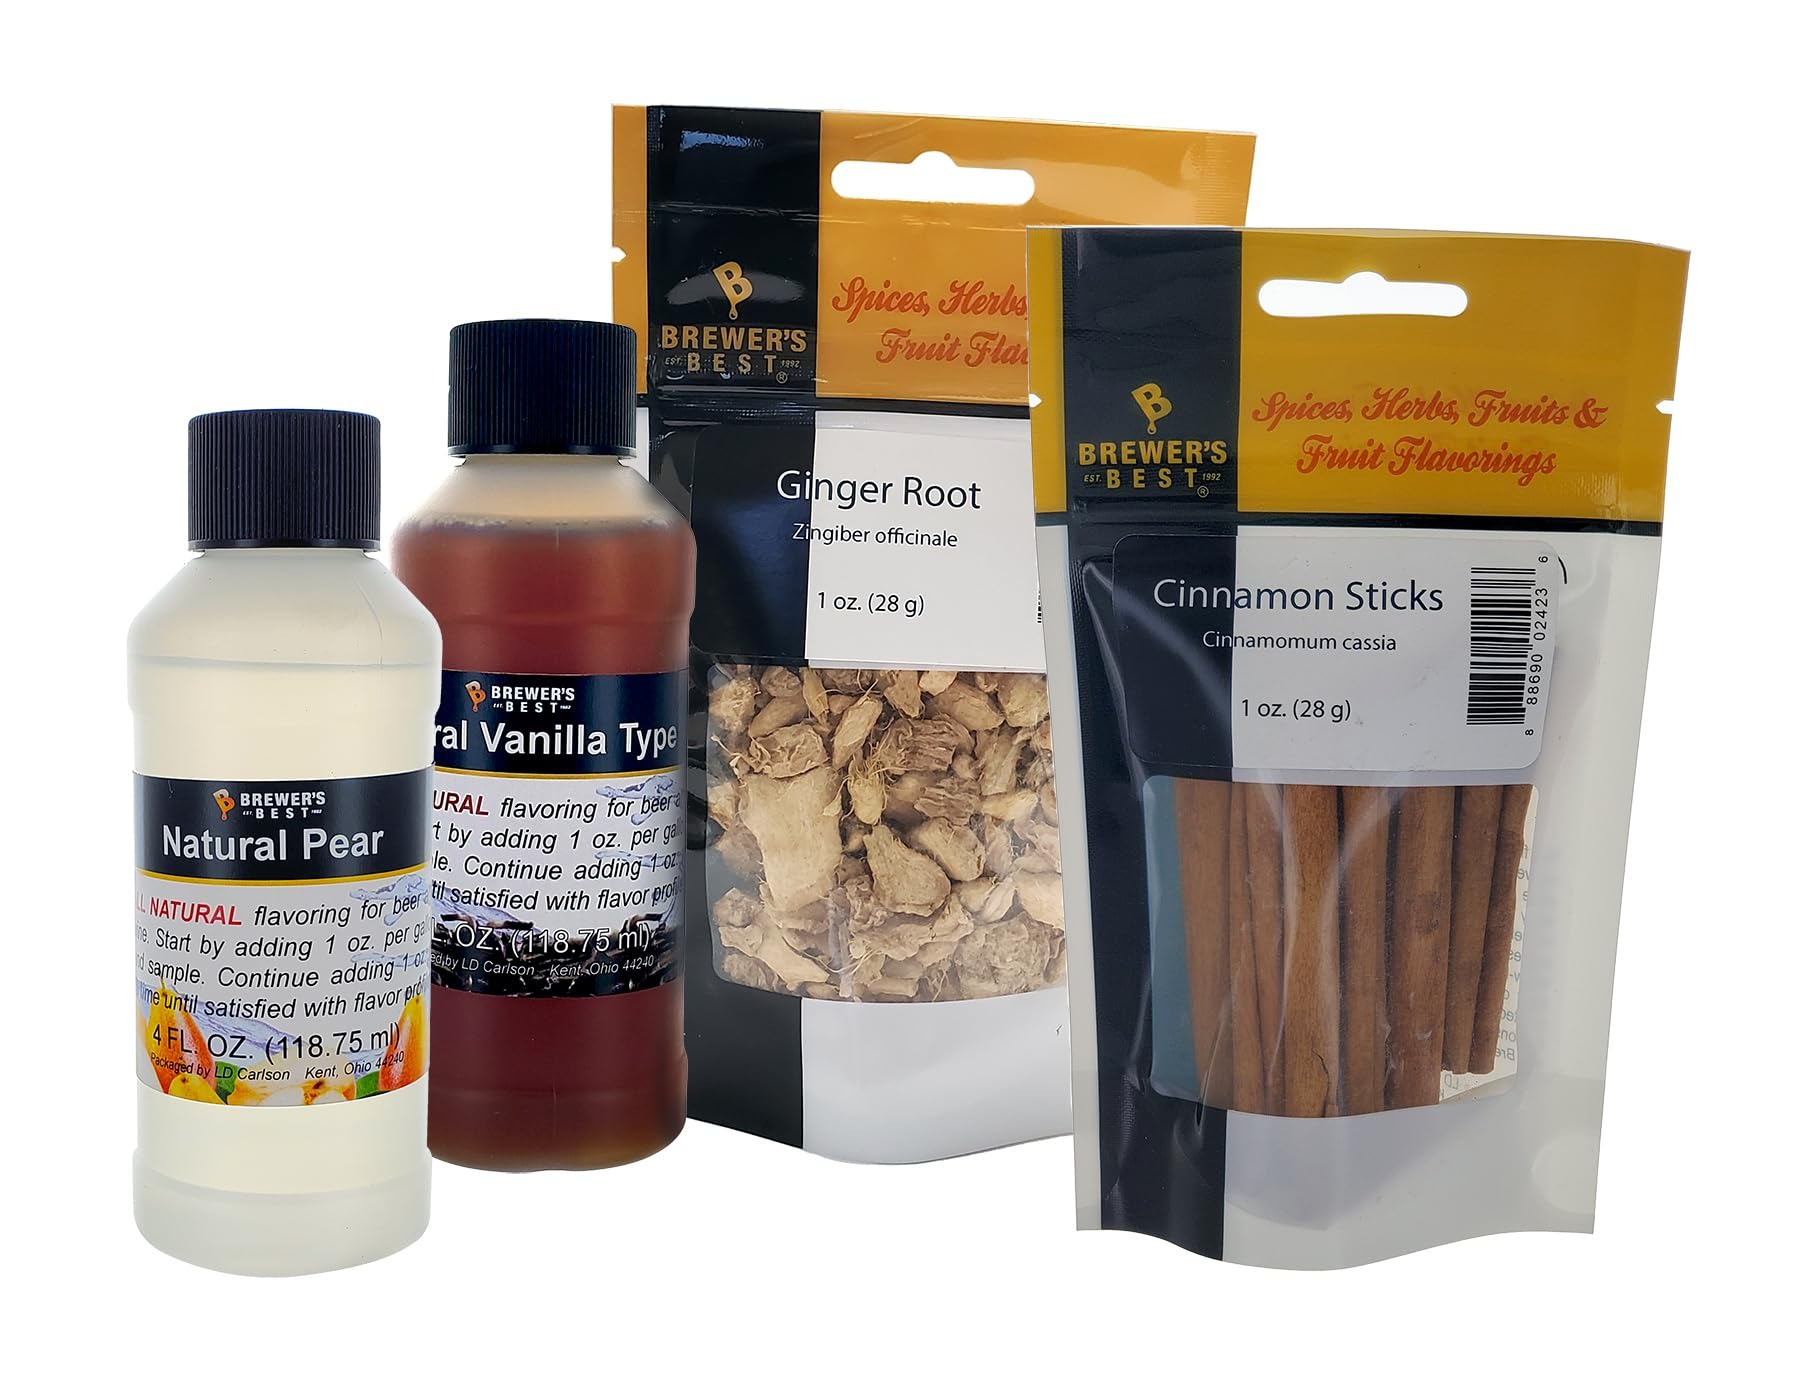
Item Name: Home Brew Ohio - Home Brewing “Flavor Bundle”- Ginger Pear Crisp
Bullet Point 1: Natural Pear Flavoring: Elevate your brews with the authentic taste of natural pear. Whether you're concocting a fruit-infused ale or experimenting with a unique cider blend, this flavoring adds a burst of sweet, juicy pear to your creations.
Bullet Point 2: Natural Vanilla Flavoring: Immerse your brews in the creamy richness of natural vanilla. Perfect for stouts, porters, or cream ales, the subtle sweetness of vanilla enhances the overall complexity of your homemade beverages.
Bullet Point 3: Ginger Root: Brew with a kick! The included ginger root brings a spicy and aromatic note to your creations. Ideal for crafting ginger-infused beers or adding a unique twist to your homebrewed concoctions.
Bullet Point 4: Cinnamon Sticks: Infuse your brews with the comforting warmth of cinnamon. These high-quality cinnamon sticks lend a subtle sweetness, making them a perfect addition to autumnal ales, spiced ciders, or winter warmers.
Bullet Point 5: All Together: Craft a signature brew of your own using all of the ingredients provided! Experiment with different levels of each flavor to create a drink that tastes like your favorite Ginger Pear Crisp dessert!
Product Description: Indulge your senses in the warm and comforting embrace of our Ginger Pear Crisp Flavor Bundle. This carefully curated set includes the finest ingredients to infuse your creations with the delightful essence of ripe pears, aromatic vanilla, zesty ginger root, and the perfect hint of cinnamon. Each component in this bundle is of the highest quality, ensuring your homebrews reach new levels of flavor complexity. Whether you're a seasoned home brewer or just picking up the brewing hobby, this flavor bundle offers endless possibilities. Create delectable pear-infused beers, vanilla-spiced beverages, or experiment with the unique combination of ginger and cinnamon. Or use them all to create a delicious dessert-based brew! Each bundle contains a 4oz bottle of natural pear flavoring and natural vanilla flavoring, 1 oz of ginger root, and 1 oz of cinnamon sticks, ensuring you have everything you need to embark on a flavorful journey. This kit contains everything you'll need to experiment with small batches to find that perfect flavor, or go straight to a large batch; you decide! Order today to enhance the flavor of your home brewed batches and create your signature drink!
Value: 1.0
Unit: Count

Price: 14.99